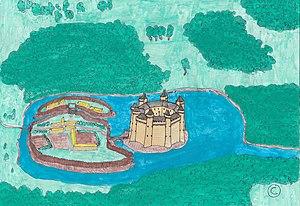
Aquarelle représentant le château fort de Commequiers style vue aérienne, vers la fin du Moyen-Age.
Le château de Commequiers est un château situé sur la commune de Commequiers, dans le canton de Saint-Hilaire-de-Riez en Vendée.